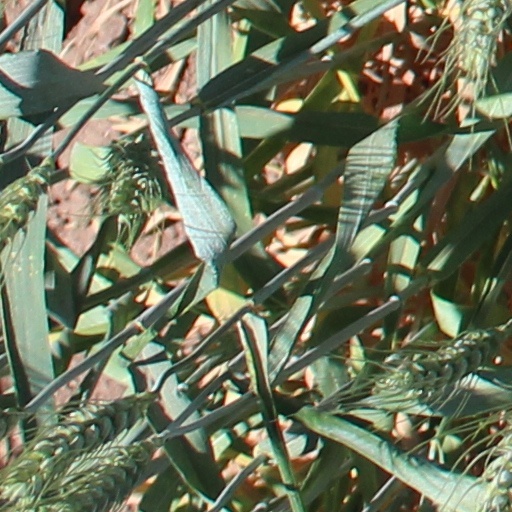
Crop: wheat